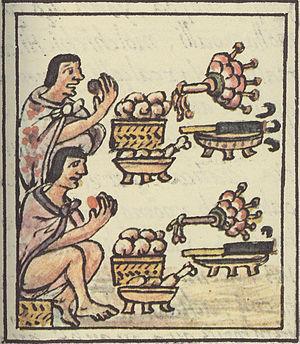
La cuisine aztèque, c'est-à-dire la préparation des aliments dans l'Empire aztèque avant les premiers contacts avec les Européens en 1519, se caractérisait par l'utilisation du maïs comme aliment de base principal présent à tous les repas, comme le blé en Europe ou le riz en Asie de l'Est, notamment sous la forme de tortillas, tamales, gruau ou atoles. La cuisson des grains de maïs dans des solutions alcalines, un processus appelé nixtamalisation, augmentait significativement la valeur nutritionnelle de cet aliment de base.